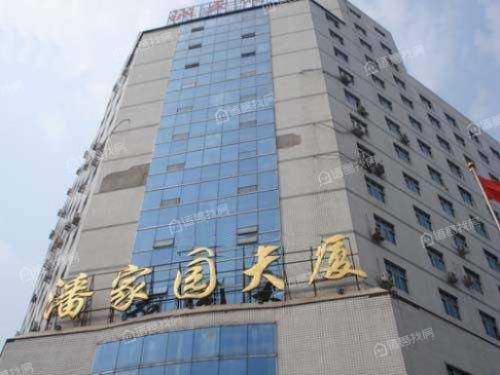
地标名称：潘家园大厦
所在城市：北京市·朝阳区